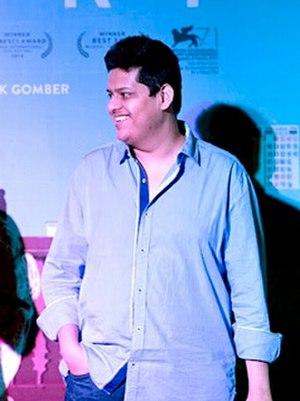
Chaitanya Tamhane, né à Bombay le 1ᵉʳ mars 1987, est un scénariste et réalisateur indien.